Tectonic evolution of the Aravalli Mountains

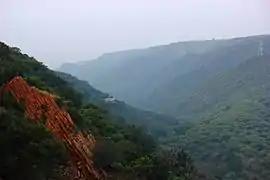
The Aravalli Mountain Range in Rajasthan, India

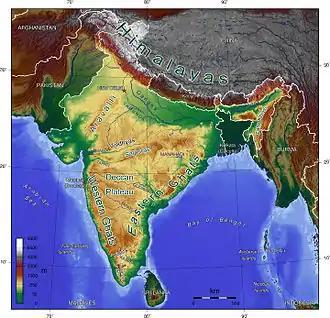
The Aravalli Mountain Range is in the northwestern part of India.

The Aravalli Mountain Range is a northeast-southwest trending orogenic belt in the northwest part of India and is part of the Indian Shield that was formed from a series of cratonic collisions. The Aravalli Mountains consist of the Aravalli and Delhi fold belts, and are collectively known as the Aravalli-Delhi orogenic belt. The whole mountain range is about 700 km long. Unlike the much younger Himalayan section nearby, the Aravalli Mountains are believed much older and can be traced back to the Proterozoic Eon. They are arguably the oldest geological feature on Earth. The collision between the Bundelkhand craton and the Marwar craton is believed to be the primary mechanism for the development of the mountain range.